Victor Emmanuel II Monument

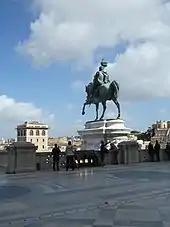
View of the terrace of the equestrian statue of Victor Emmanuel II

The monument holds the Tomb of the Italian Unknown Soldier with an eternal flame, built under the statue of goddess Roma after World War I following an idea of General Giulio Douhet. The body of the unknown soldier was chosen on 28 October 1921 from among 11 unknown remains by Maria Bergamas, a woman from Gradisca d'Isonzo whose only child was killed during World War I. Her son's body was never recovered. The selected unknown was transferred from Aquileia, where the ceremony with Bergamas had taken place, to Rome and buried in a state funeral on 4 November 1921.